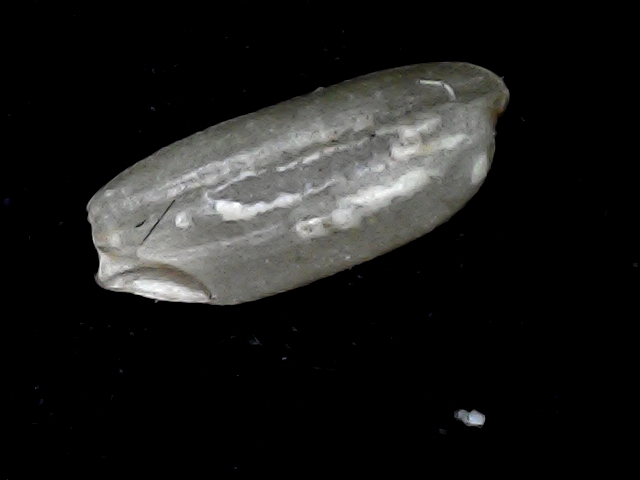
Rice variety: BD91